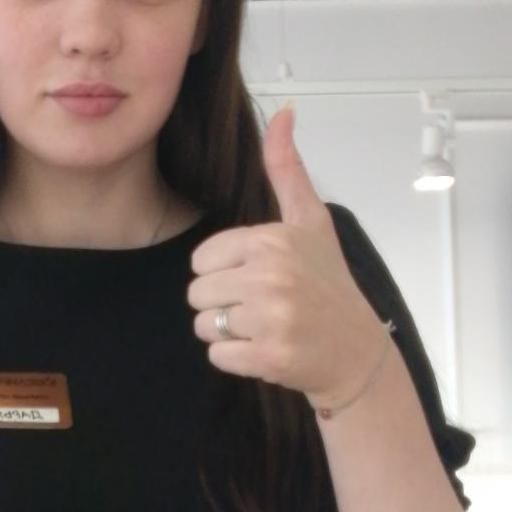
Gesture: like